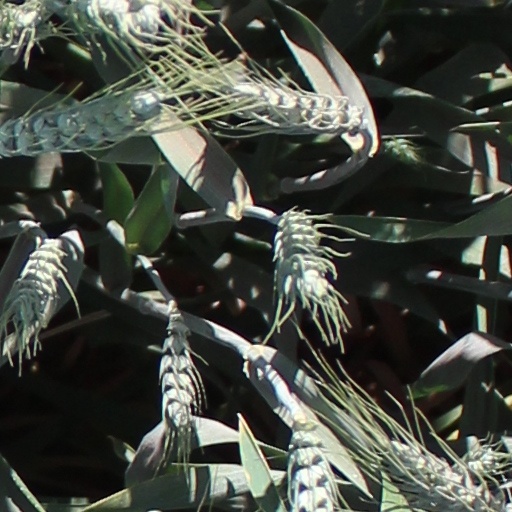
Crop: wheat